Wa States

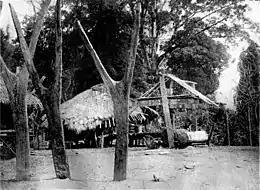
A Wa "Khaox Si Gang" y-shaped post where the ceremonial sacrifice of a buffalo was performed in special occasions

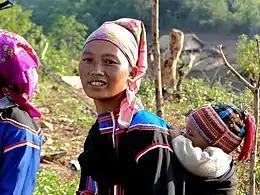
A Wa woman carrying her child

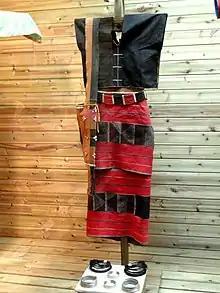
Traditional Wa female dress and bangles. Yunnan Nationalities Museum.

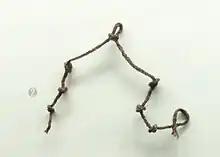
Rope knot writing system of the Wa.

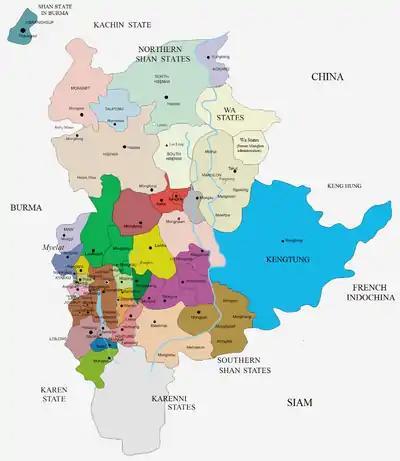
The Wa States and Manglon in a map of the Shan States.

The Wa States was the name formerly given to the Wa Land, the natural and historical region inhabited mainly by the Wa people, an ethnic group speaking an Austroasiatic language. The region is located to the northeast of the Shan States of British Burma, in the area of present-day Shan State of northern Myanmar (Burma) and the western zone of Pu'er Prefecture, Yunnan, China.